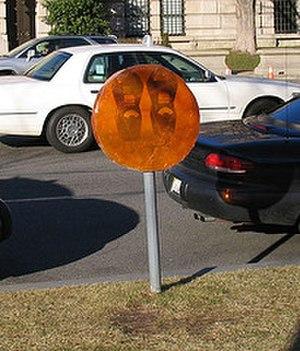
Mark Jenkins, né le 7 octobre 1970 à Fairfax, aux États-Unis, est un street-artist américain, principalement connu pour ses installations de rue, commencées en 2003. Il a en particulier développé une technique qui consiste à mouler des formes avec du ruban adhésif transparent. Il vit actuellement à Washington, D.C. mais travaille dans les rues du monde entier.